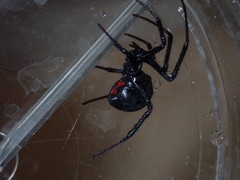
Species: Lactrodectus_hesperus